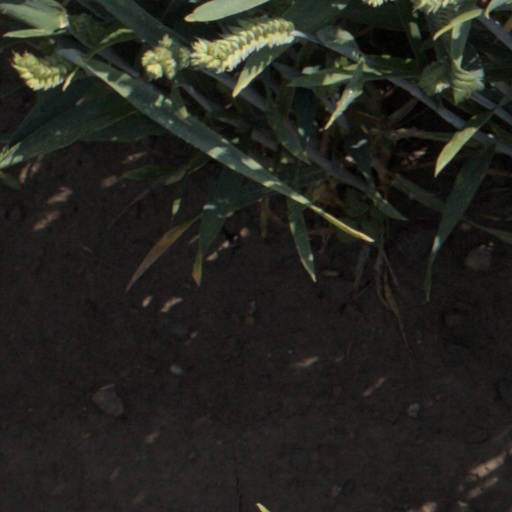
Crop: wheat